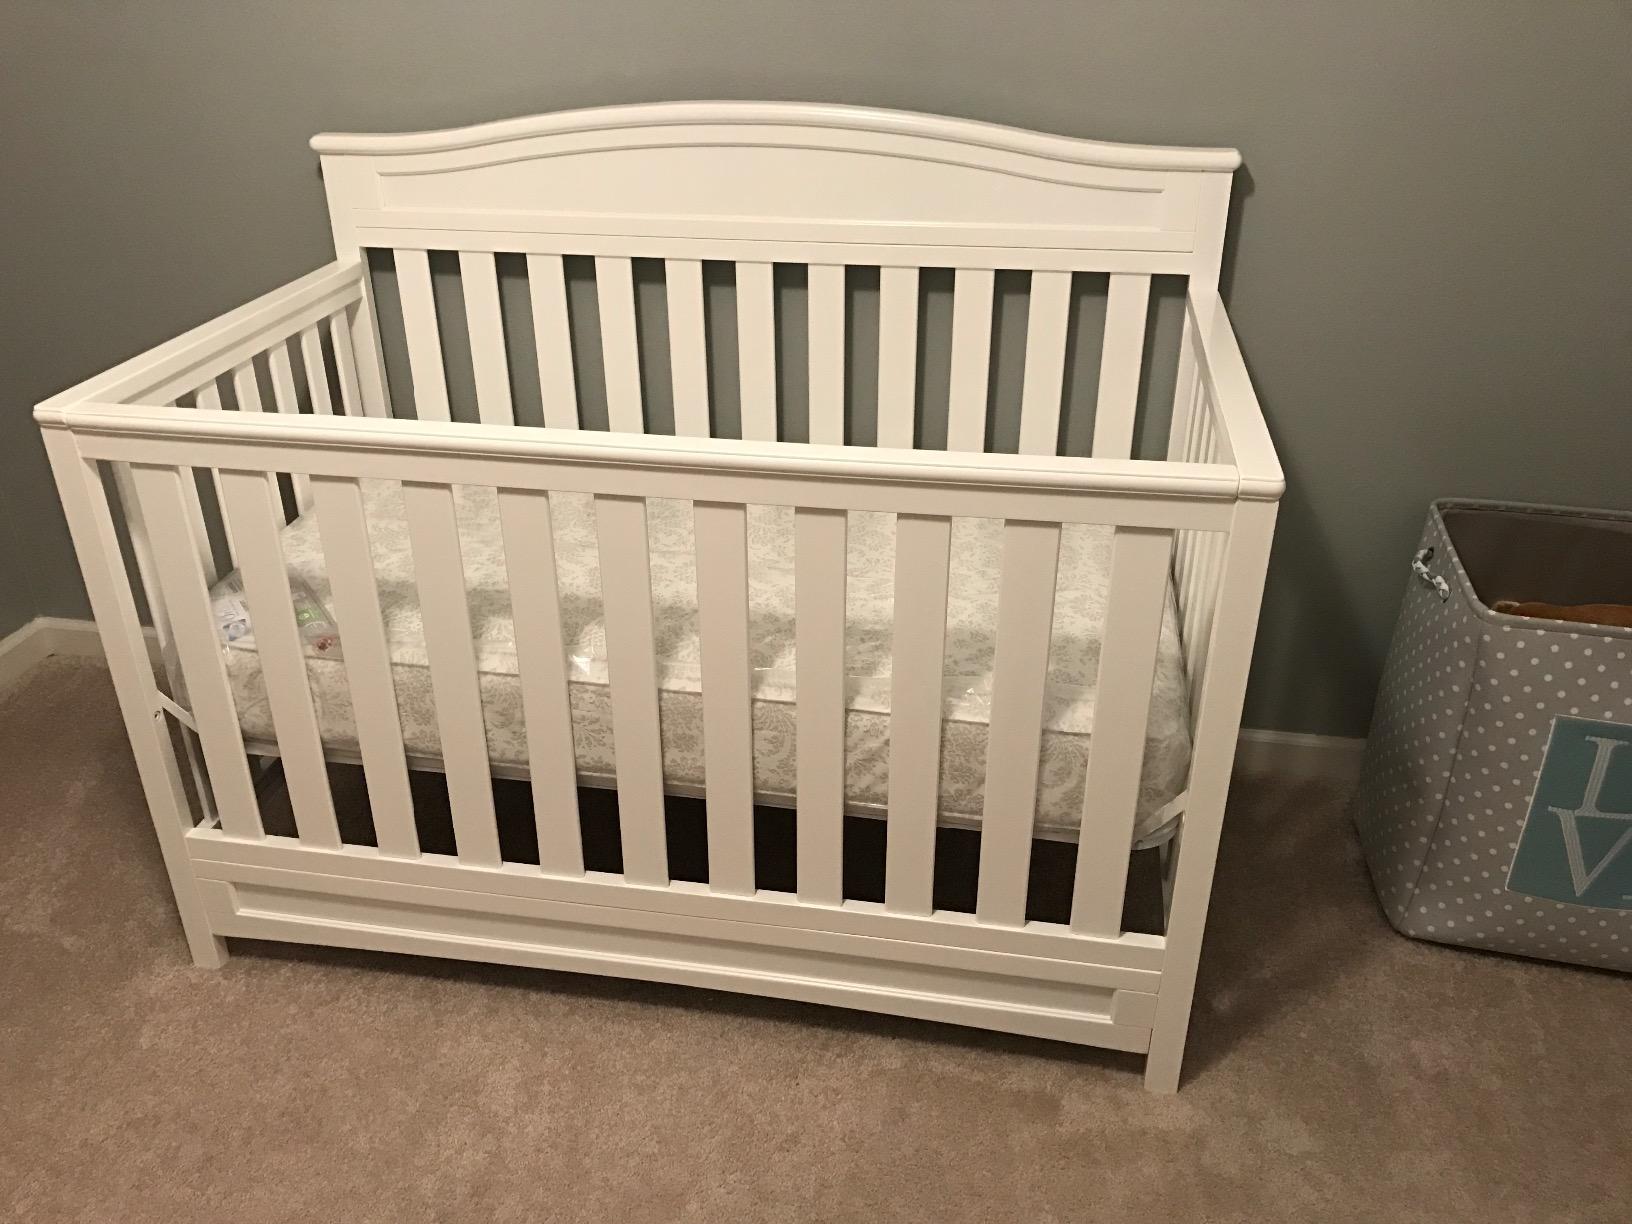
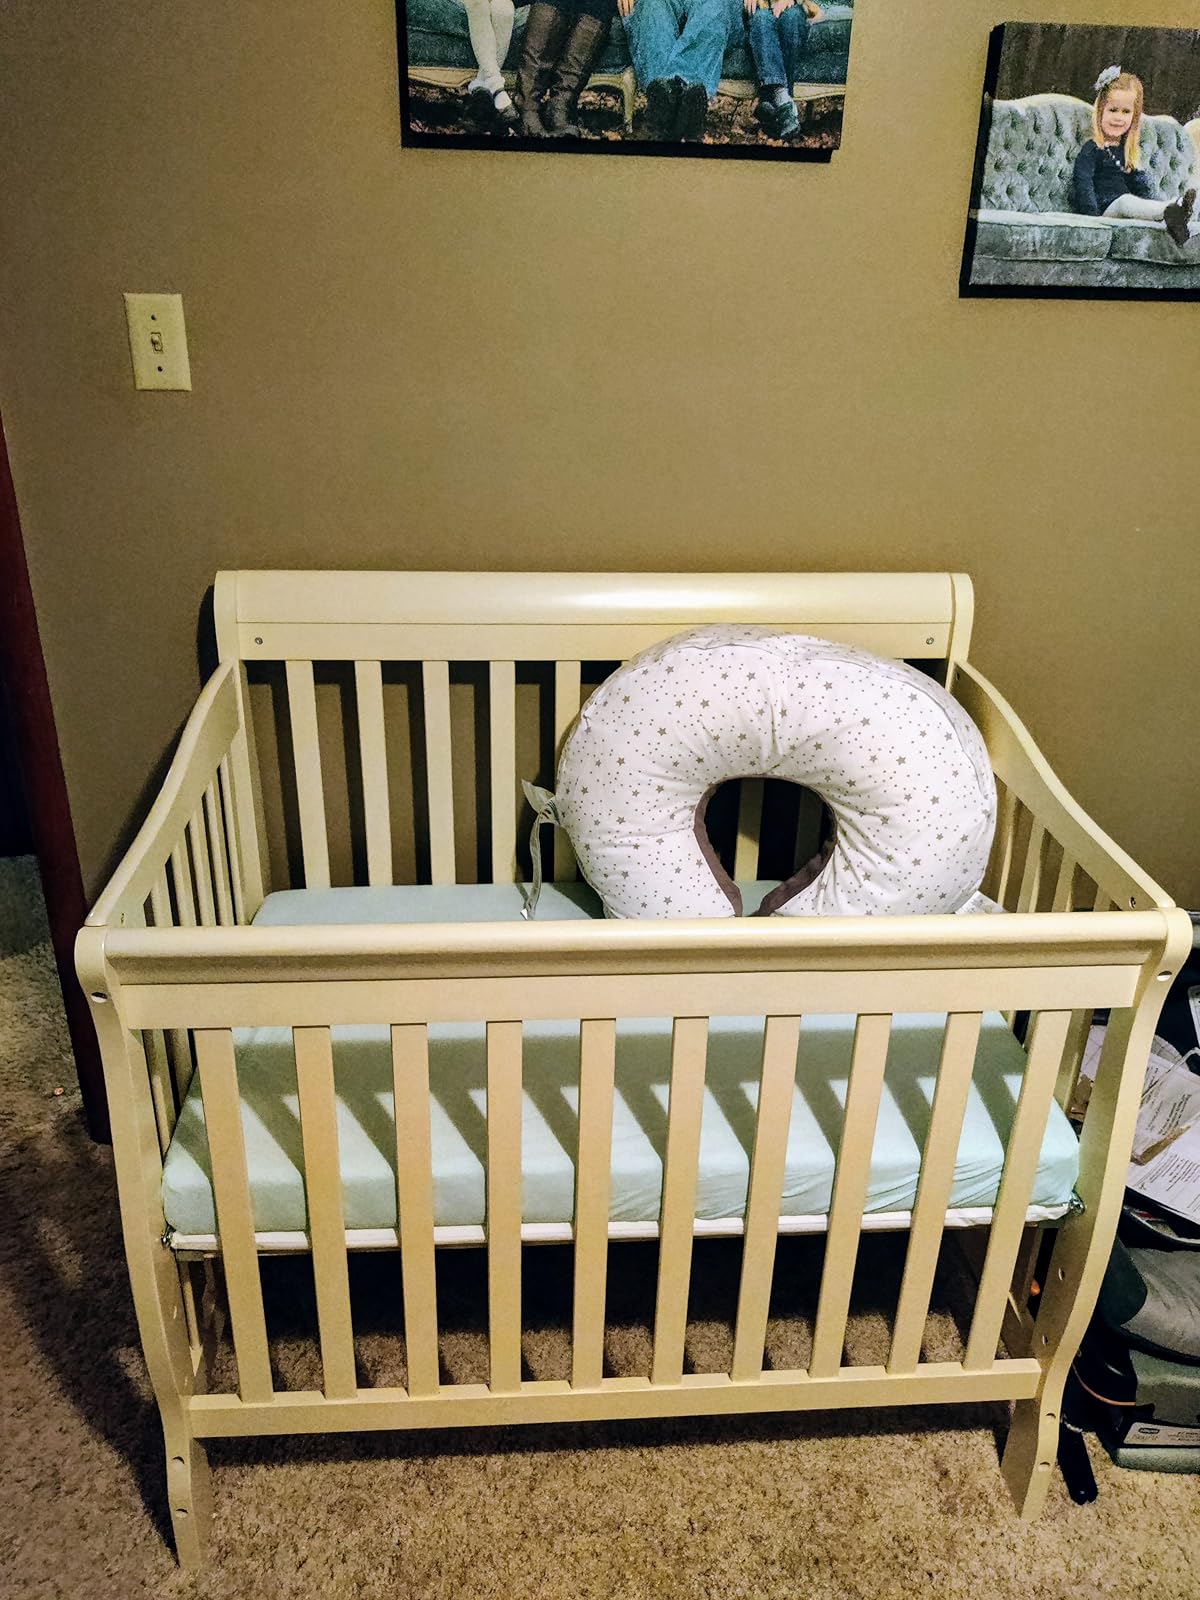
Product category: products_crib
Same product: no